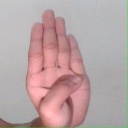
अक्षर: ब